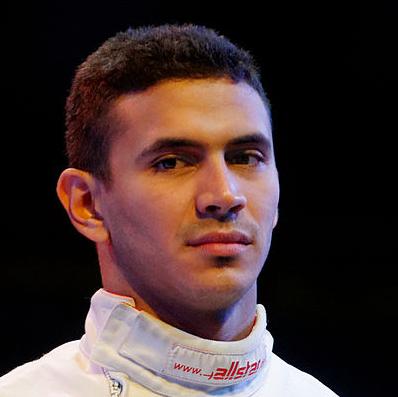
Age: 26